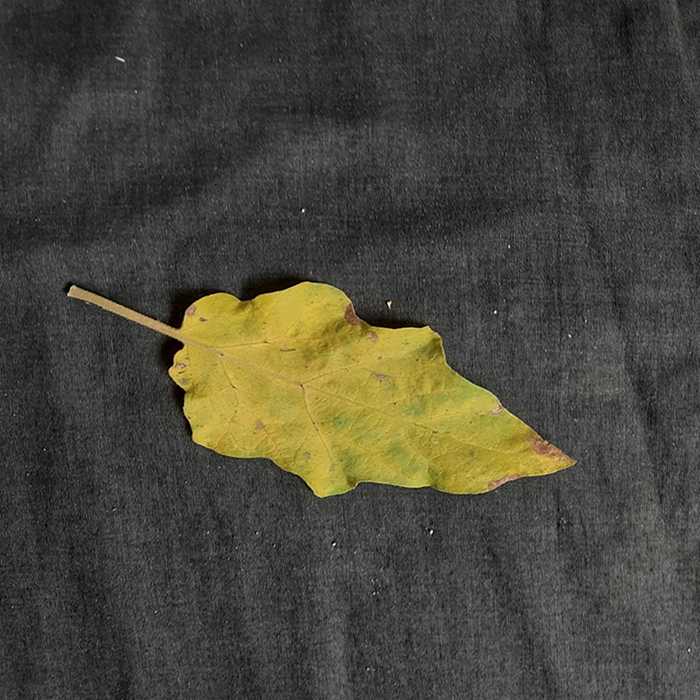
Plant: Eggplant
Label: Eggplant verticillium wilt